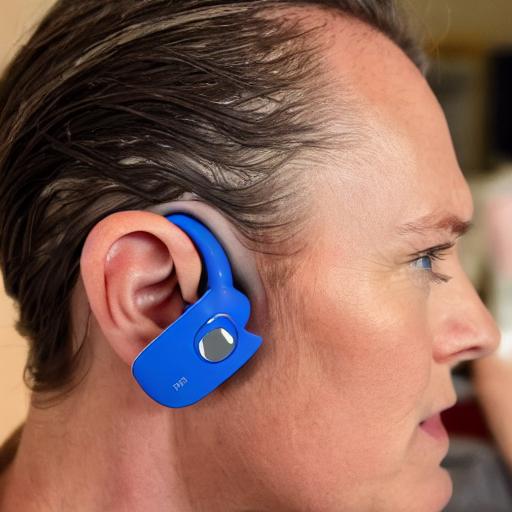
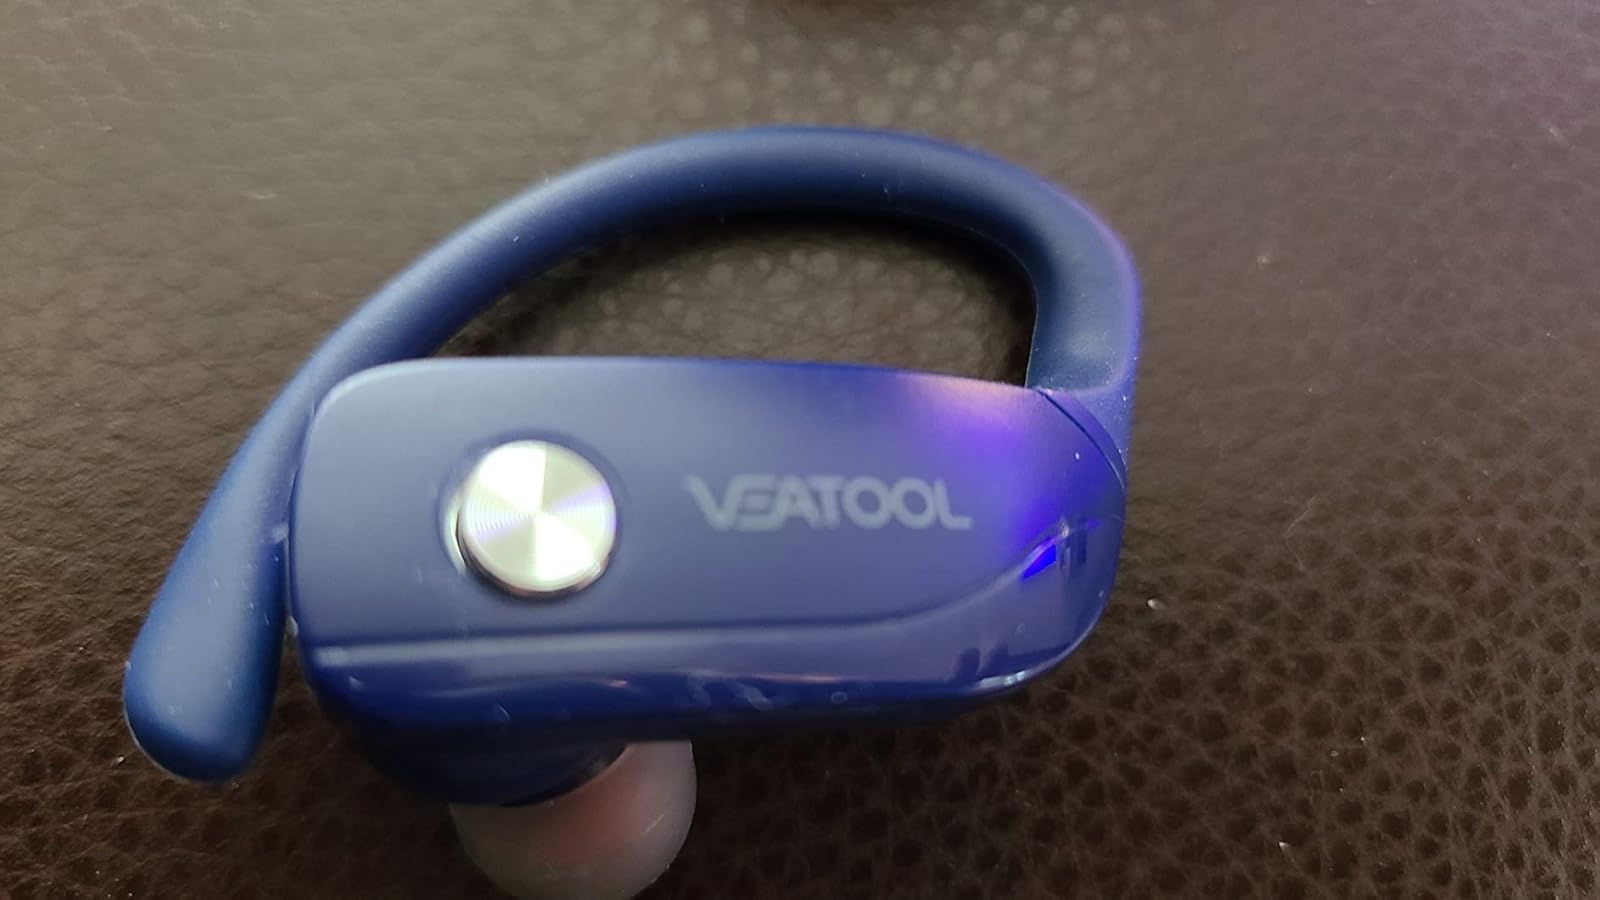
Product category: earbuds
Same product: no